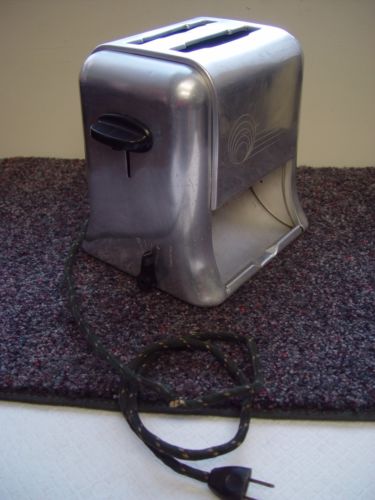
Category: toaster